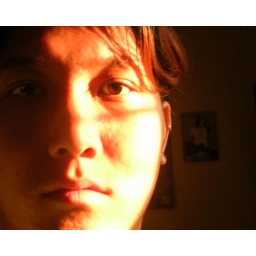
me under the sunlight beaming thru my bedroom window